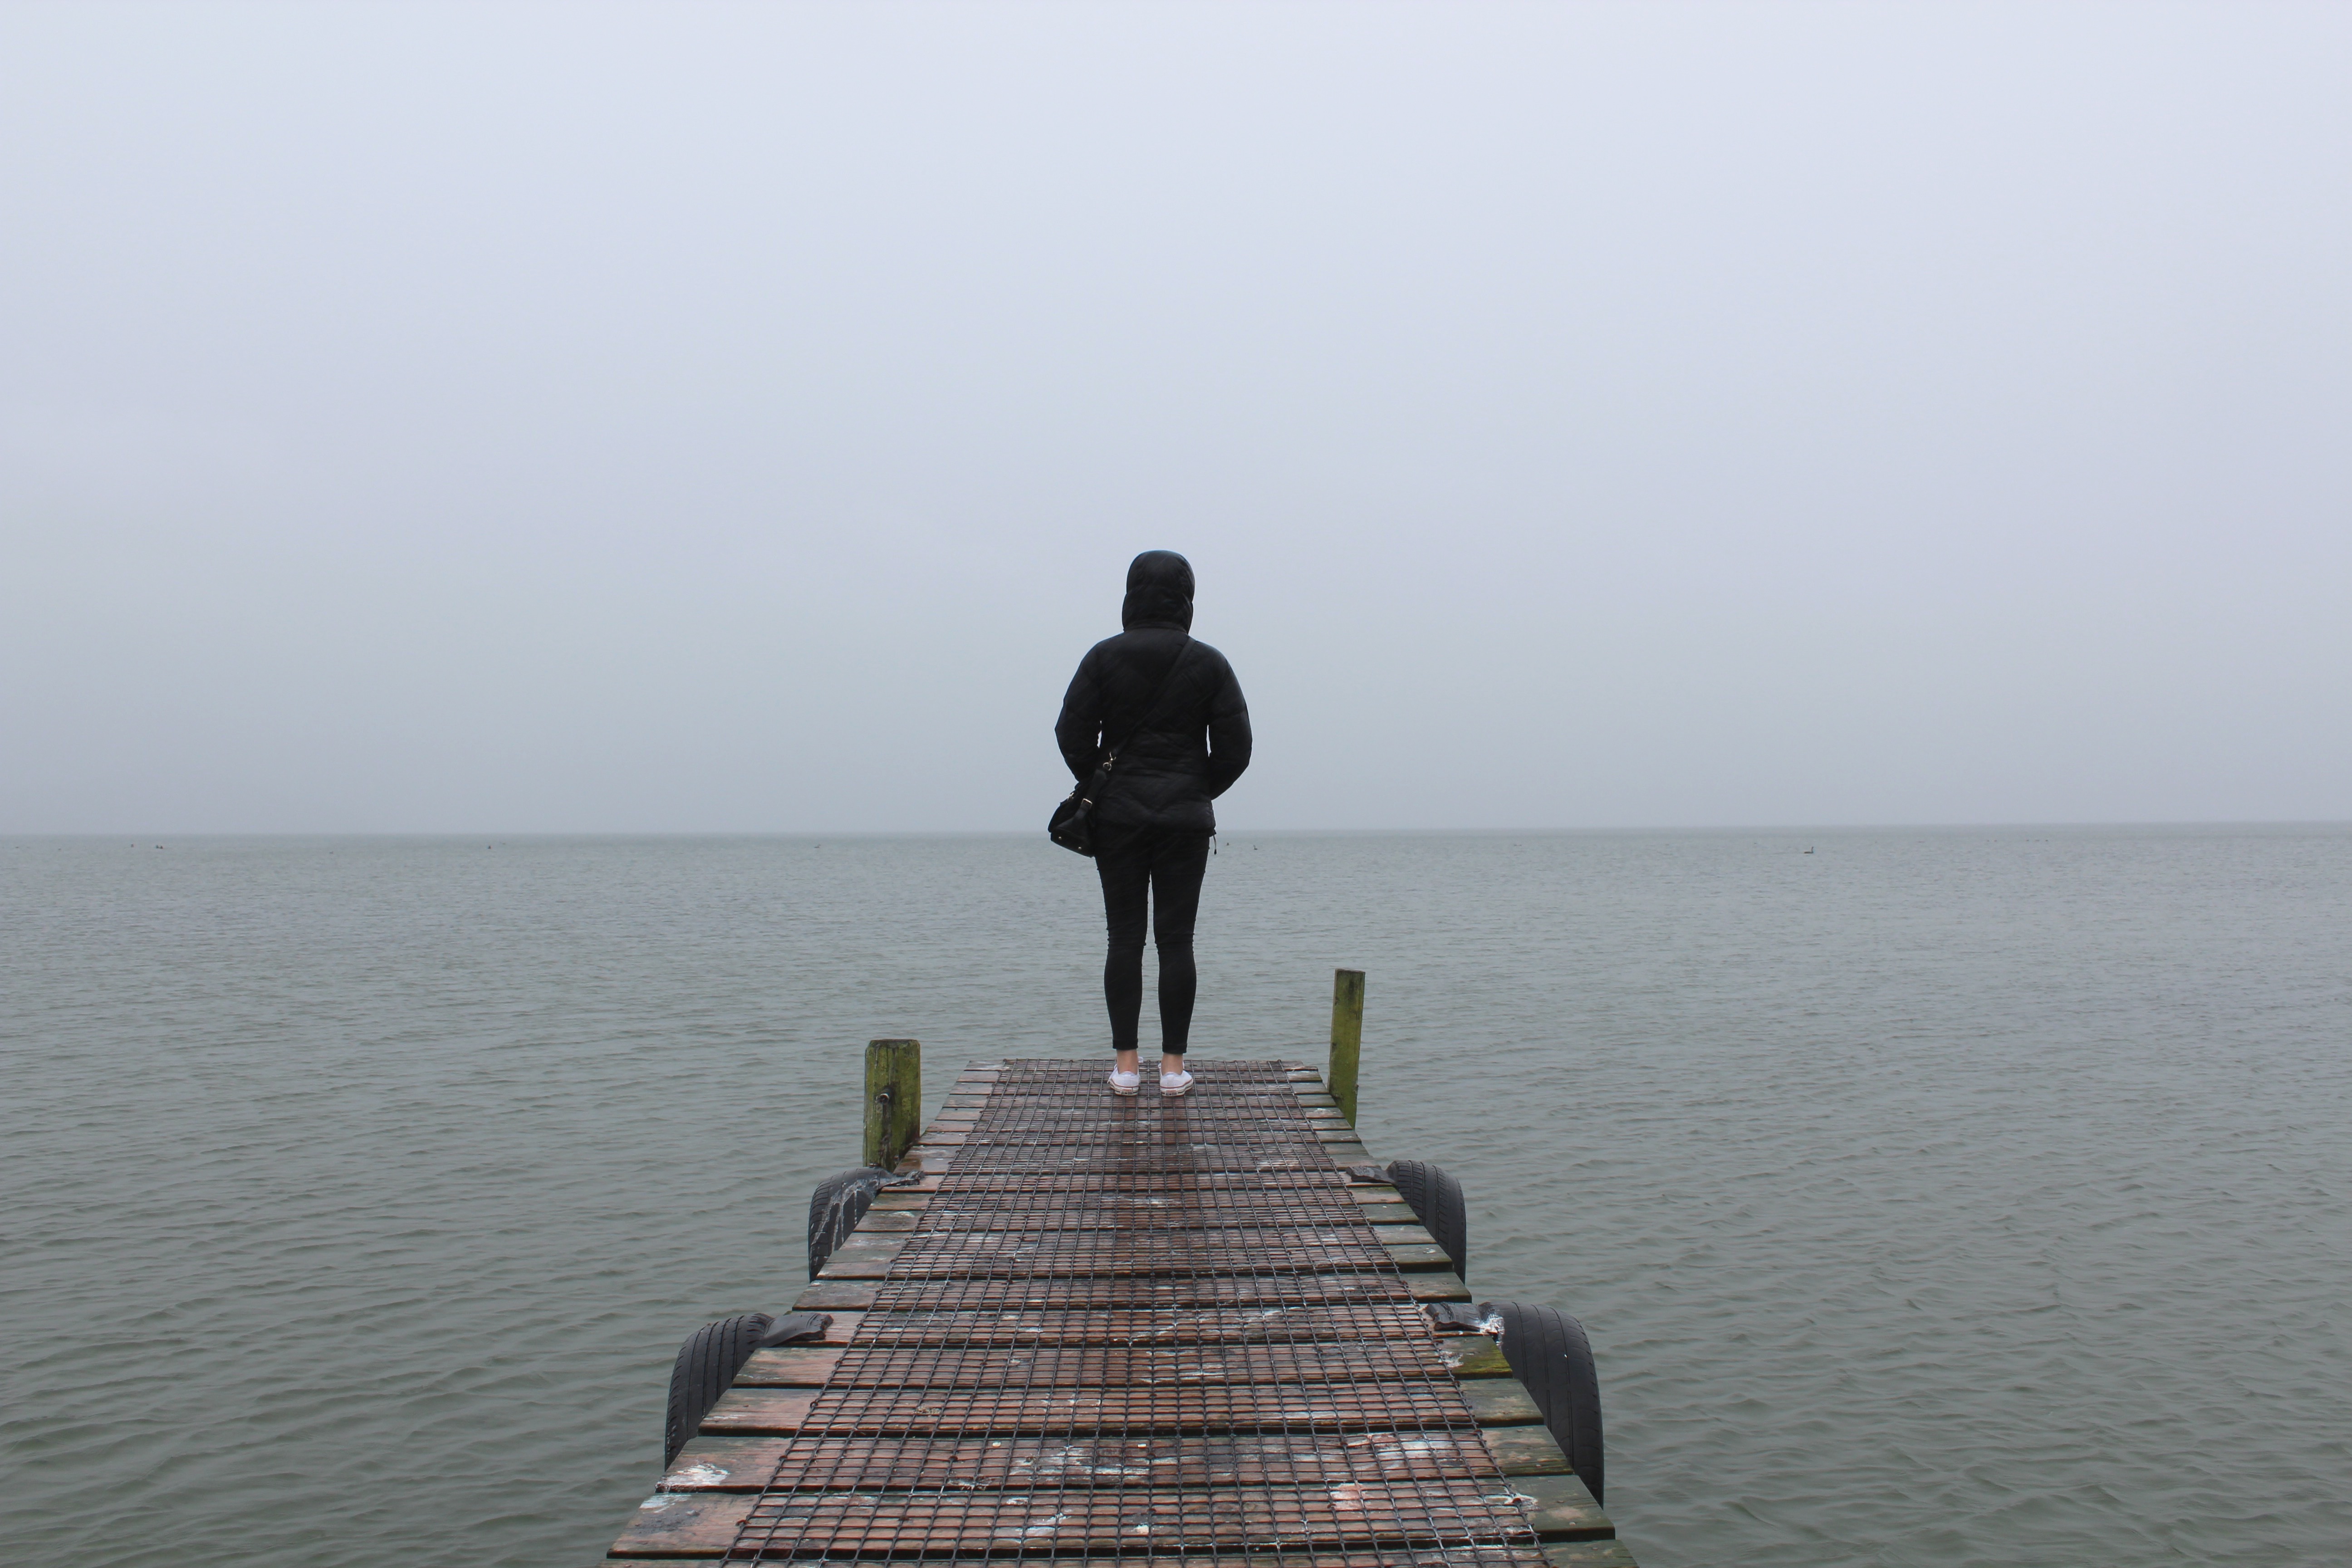
sea, monument, vehicle, tower, bay, breakwater, atmospheric phenomenon